Fujisaki, Aomori

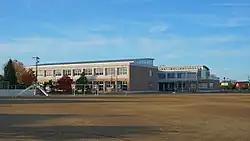
Fujisaki Elementary School

Fujisaki has three public elementary schools and two public junior high schools operated by the town government. The town does not have a high school.